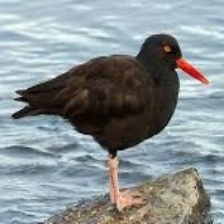
Species: AFRICAN OYSTER CATCHER
Scientific name: HAEMATOPUS MOQUINI
ImageNet parent category: oystercatcher